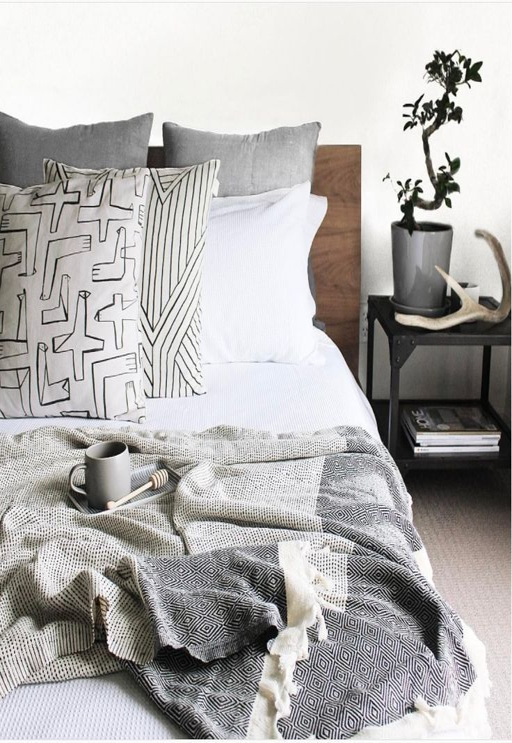
person are giving away a set of linen !